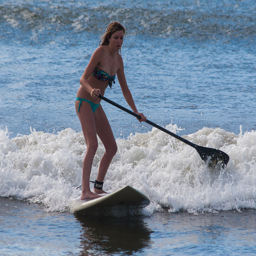
A young woman with an oar paddling on a surf board.
A girl in a bikini surfing with a paddle.
A young girl riding a wave on a stand up paddle board.
A woman on a surf board with a paddle.
Chick in bikini paddle boarding in off of swell